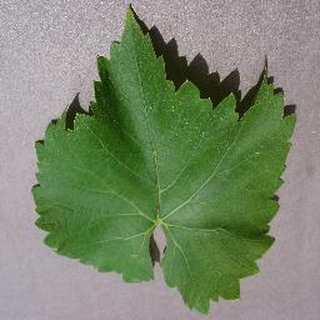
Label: healthy_grape